Cuisine of Veracruz

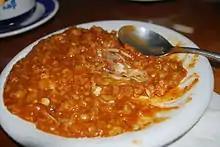
Sacahuil served at a restaurant in Papantla

The most famous Veracruz dish is huachinango a la Veracruzana (snapper Veracruz style). It is a baked whole fish covered in a tomato based sauce flavored with mostly European ingredients such as olives, garlic, capers and more. The most widely served dish in the state is arroz a la tumbada, which can be found in almost all restaurants that serve seafood in Veracruz. It originated as a poor fishermen's dish, a way to stretch seafood. It typically contains various fish and shellfish, tomatoes, onions, garlic, green chili peppers, oil and various herbs, similar to paella. It is closely followed by caldo de mariscos, a seafood soup which is said to cure hangovers.